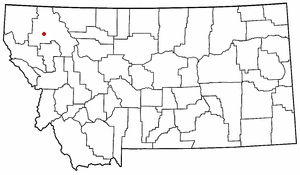
Kalispell
Kalispells beliggenhed i Montana
Kalispell er en amerikansk by og administrativt centrum i det amerikanske county Flathead County i staten Montana. I 2000 havde byen et indbyggertal på 14.223.